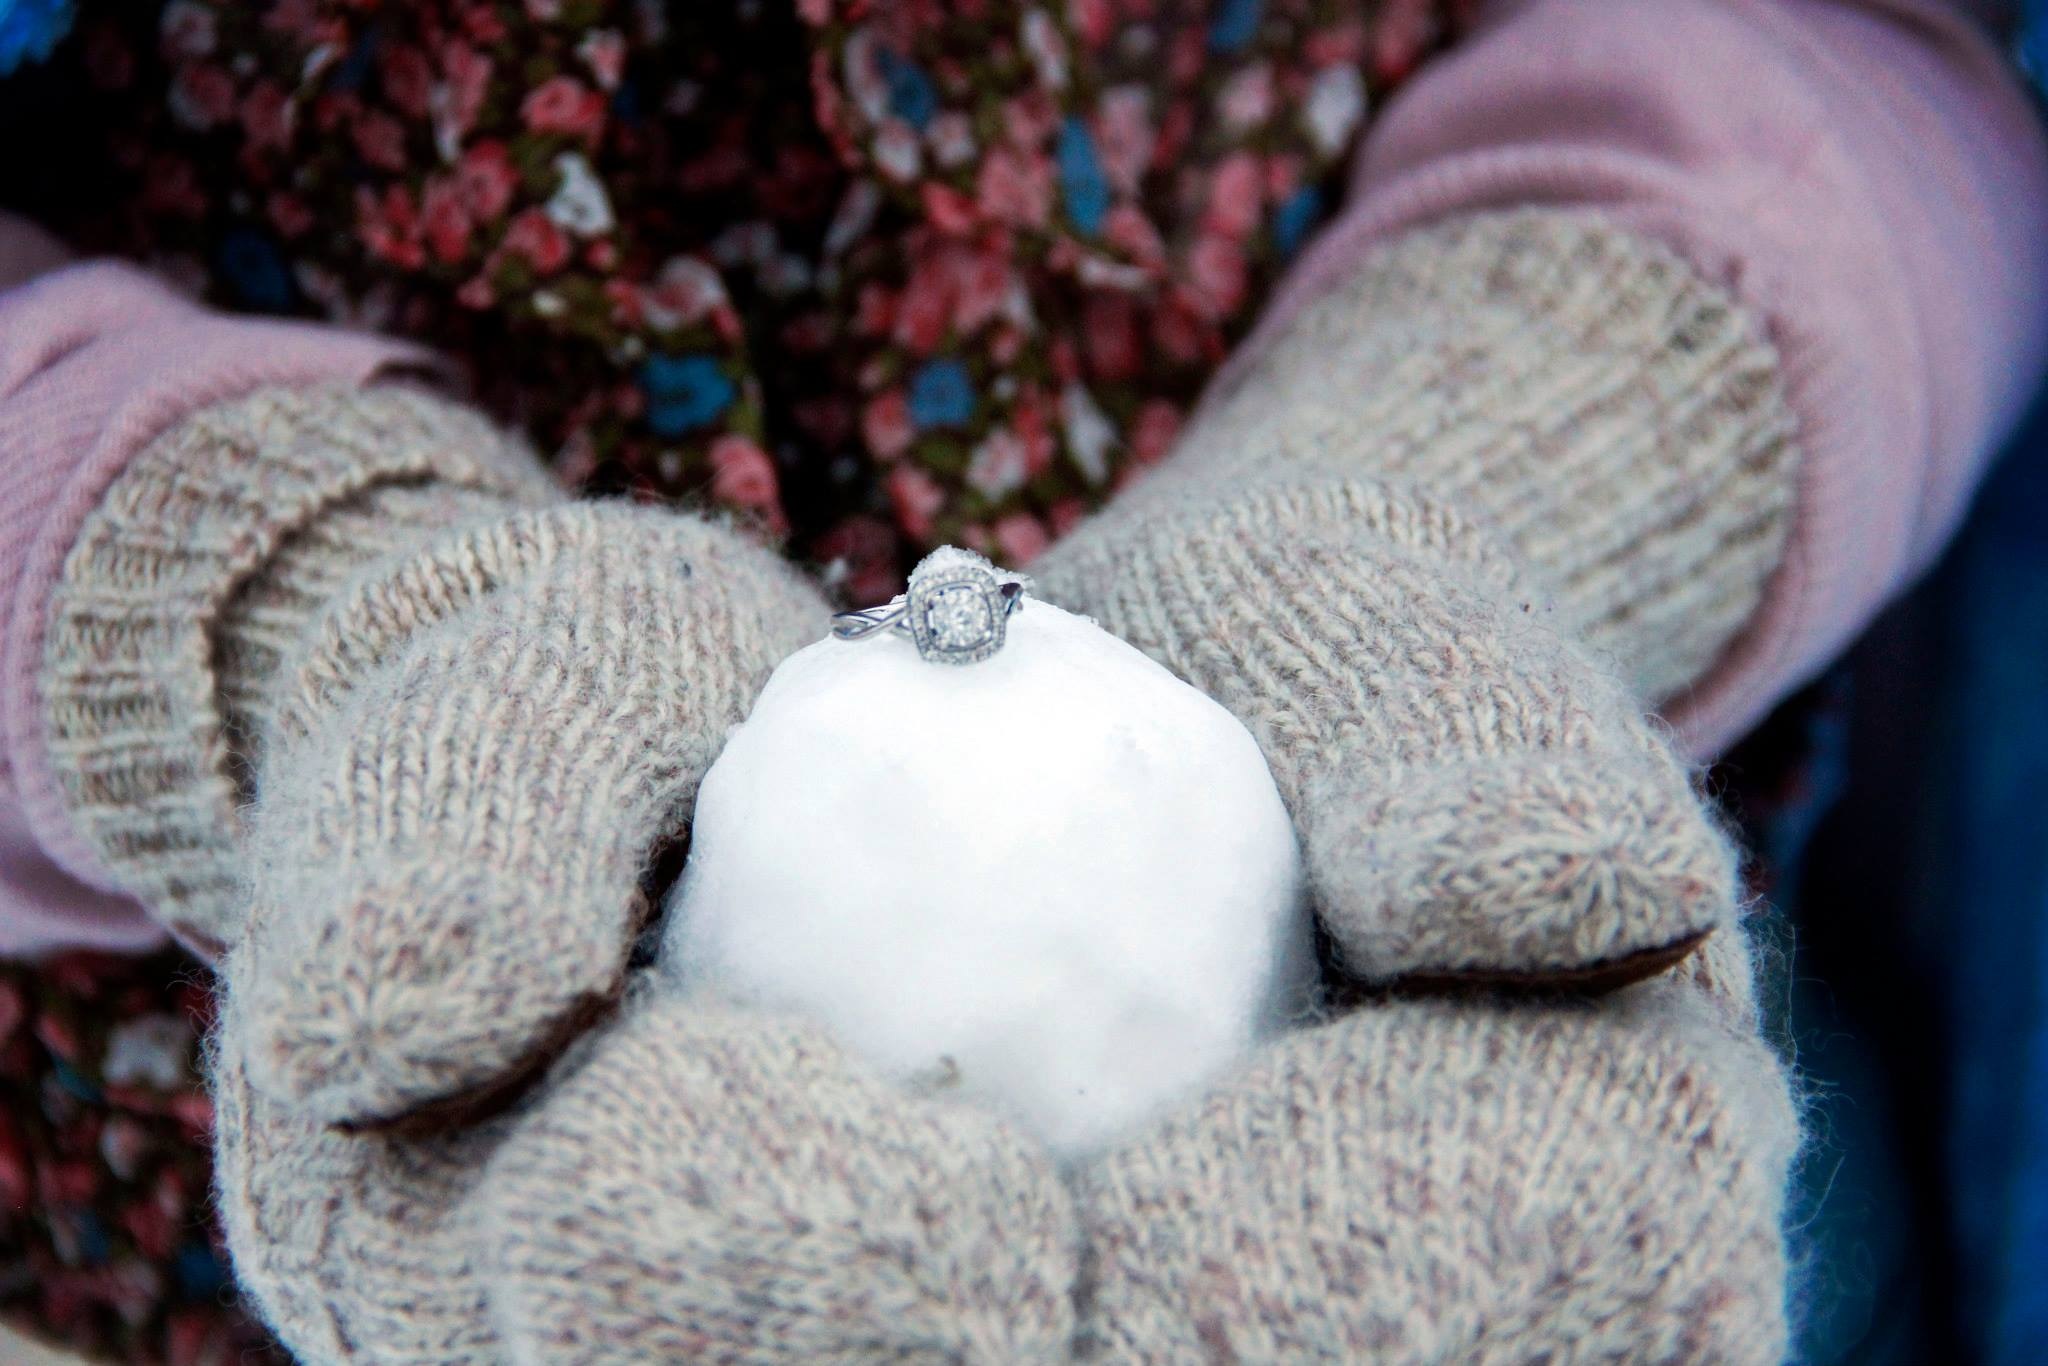
hand, man, shoe, woman, ring, celebration, love, couple, romance, wedding, bride, groom, toy, married, marriage, wool, engagement, thread, crochet, knitting, textile, art, engagement ring, gold, footwear, organ, marry, wedding rings, jeweler, engaged